The Woman of Knockaloe

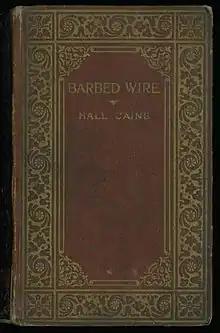
The 1927 Readers Library edition of 'Barbed Wire' (renamed from ‘The Woman of Knockaloe’)

The Woman of Knockaloe: A Parable is a melodramatic novel by Hall Caine first published in 1923. Set on the Isle of Man during the First World War, a young woman finds herself drawn to one of the nearby German internees. They begin a romance in the face of the fierce hostility of the local community which eventually drives them to commit suicide. The story has been described as a "minor masterpiece".